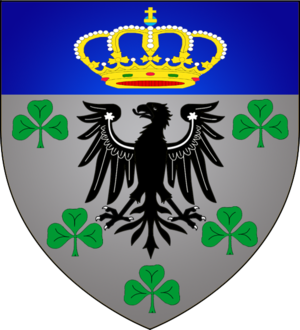
Colmar-Berg
Colmar-Bergs våben
Colmar-Berg er en kommune og et byområde i storhertugdømmet Luxembourg. Kommunen, som har et areal på 12,31 km², ligger i kantonen Mersch i distriktet Luxembourg. I 2005 havde kommunen 1.848 indbyggere.